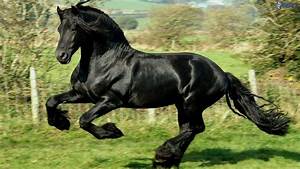
Label: cavallo